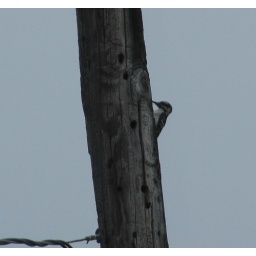
This was way up on the telephone pole in my yard so not a very clear photo.